Marshall–Rucker–Smith House

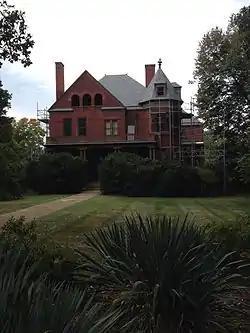

The Marshall–Rucker–Smith House is a historic home located at Charlottesville, Virginia. It was built for J. William and Carrie Marshall in 1894 by William T. Vandegrift, the grandfather of General Alexander Archer Vandegrift, and is a two-story, nearly square, Queen Anne style brick dwelling. It has a three-story octagonal corner tower, a prominent front gable projection of the slate-shingled hip roof, a two-story rear wing, and multiple one-story porches. A two-story solarium and library wing were added by its second owner, William J. Rucker in about 1930. Also on the property is a contributing swimming pool (c. 1930) which is now used as a members-only neighborhood pool. In the mid-20th century, after the house had been made into a rooming house, future Supreme Court Justice Sandra Day O'Connor numbered among its residents while her husband was attending the Judge Advocate General School at the University of Virginia School of Law.